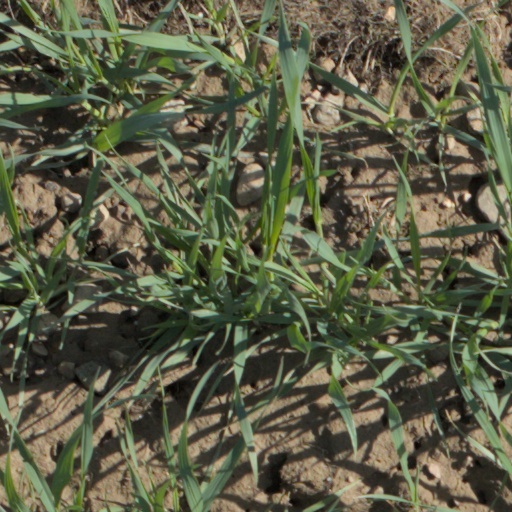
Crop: wheat